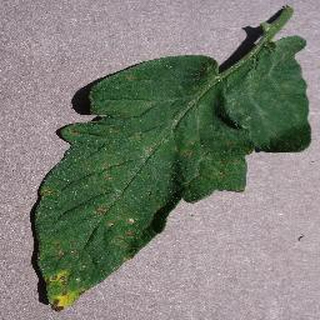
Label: tomato_septoria_leaf_spot